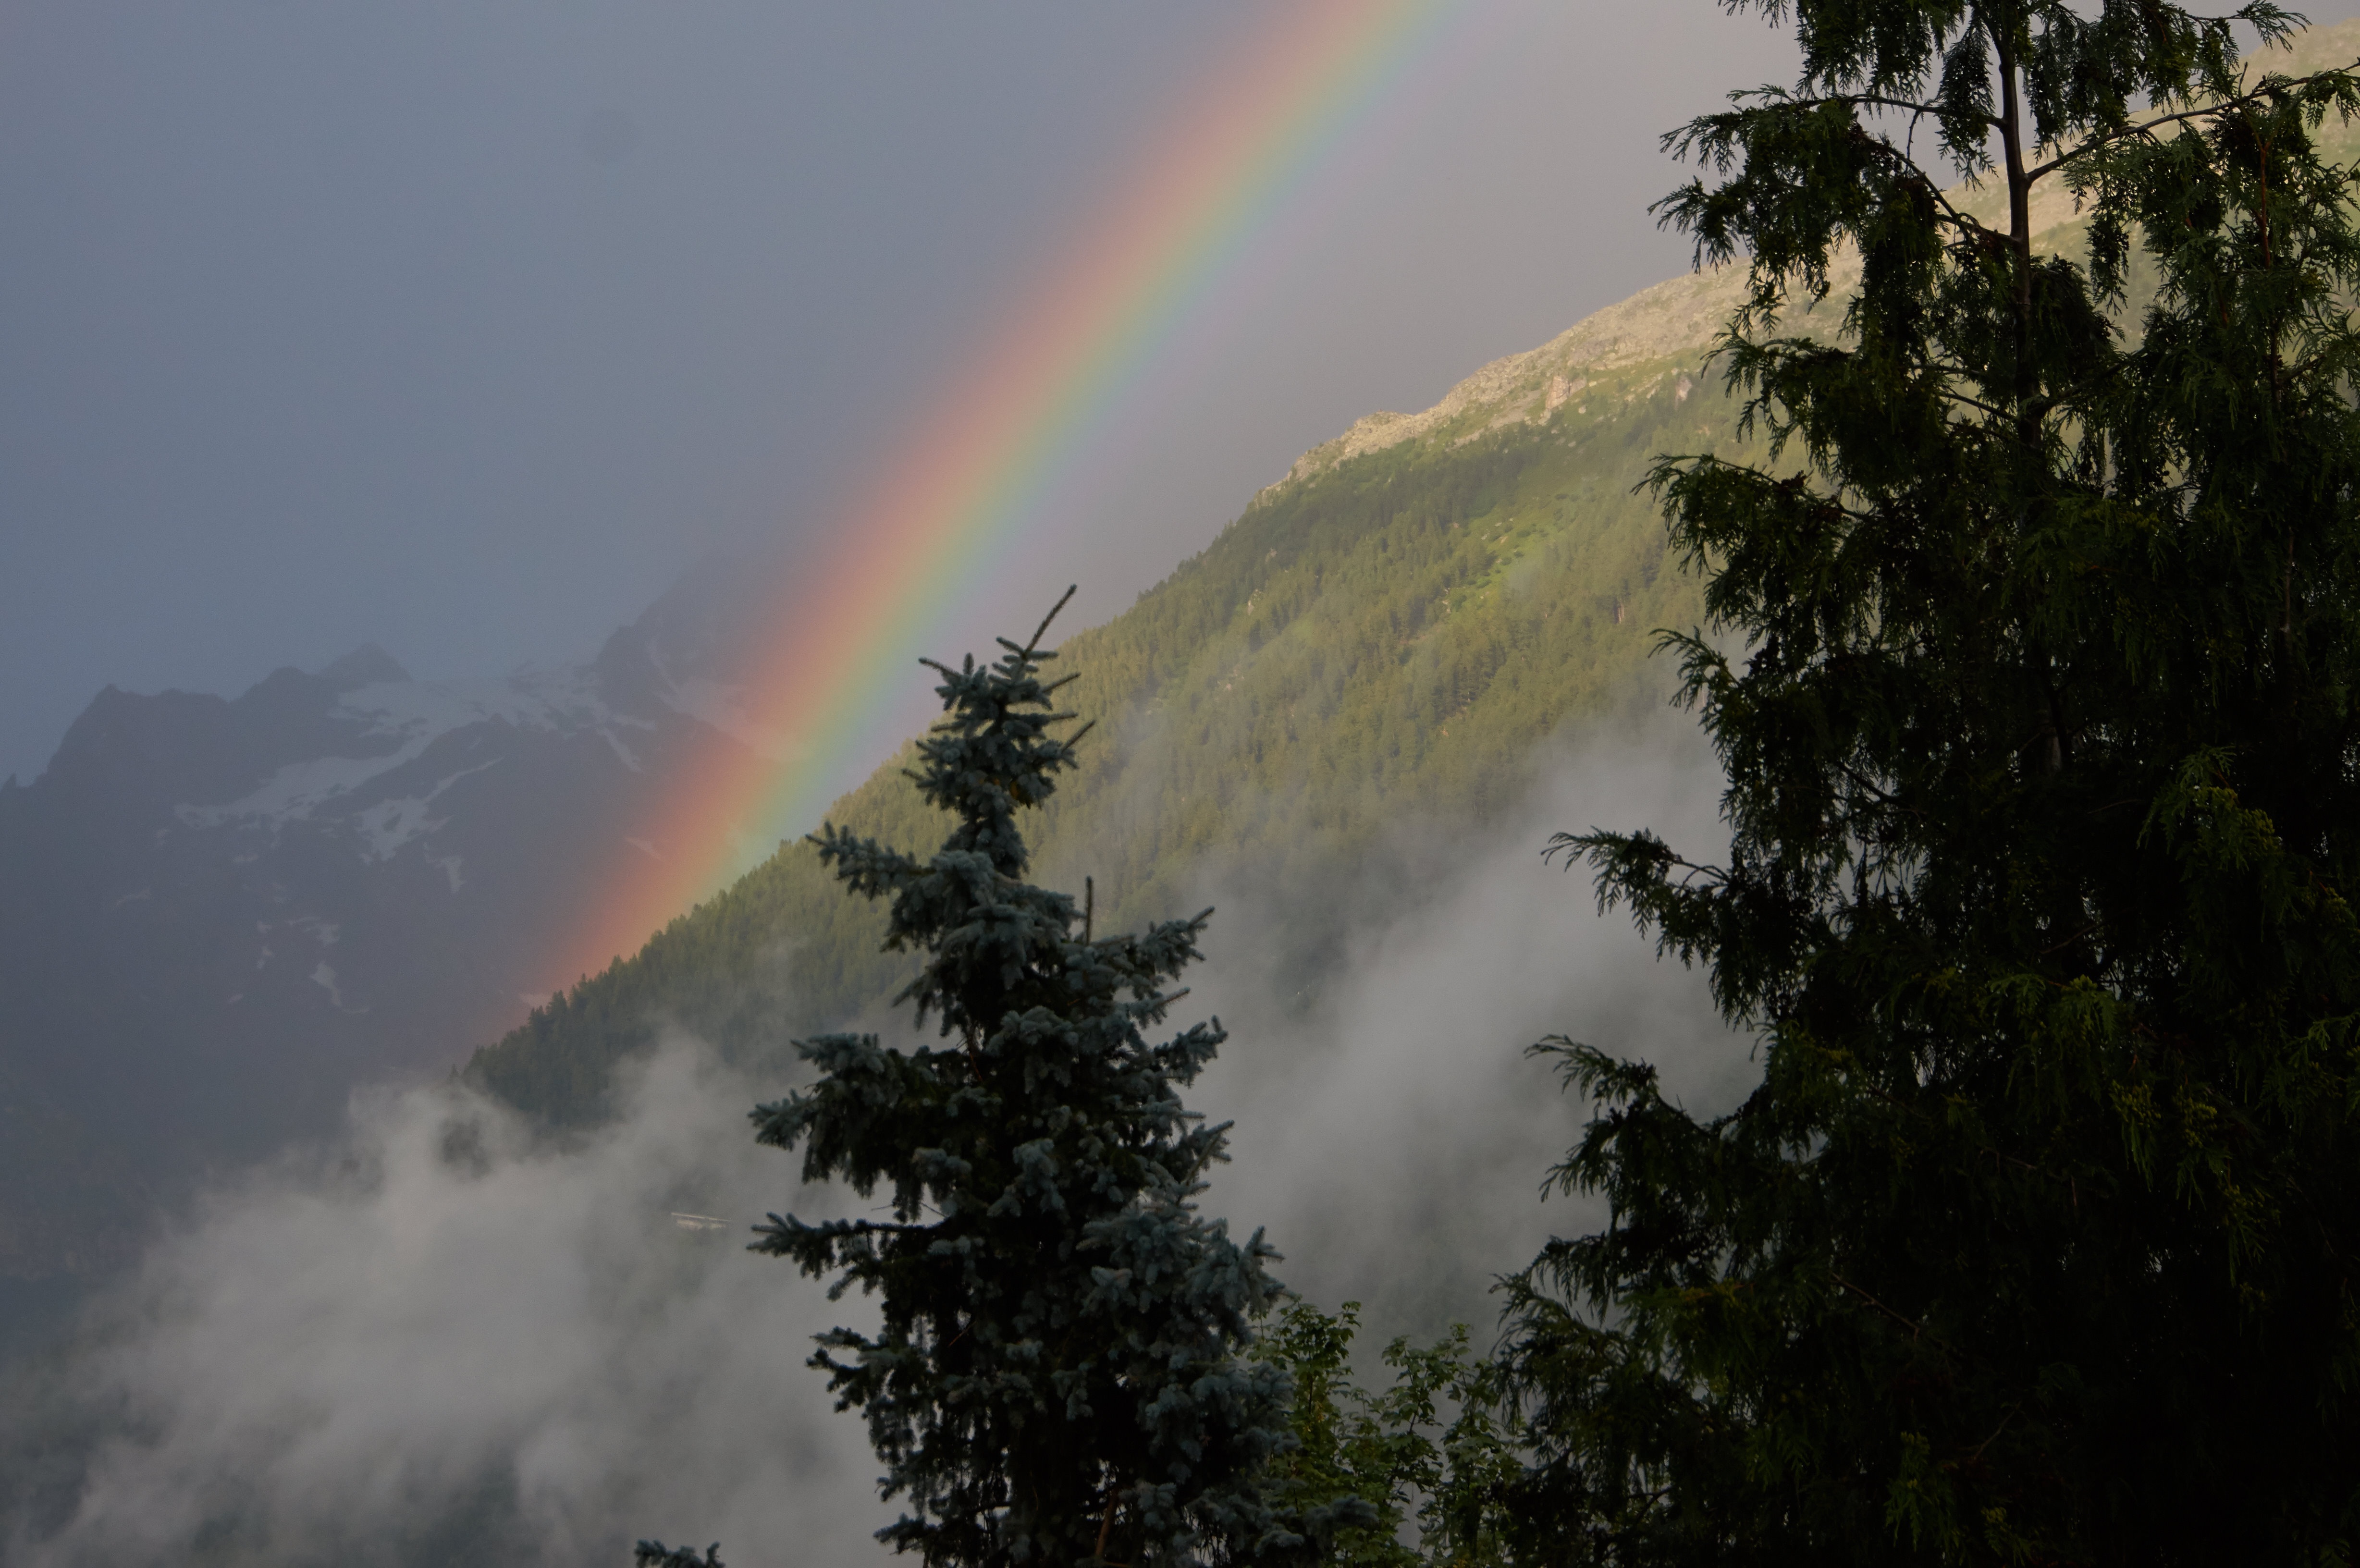
nature, mountain, cloud, sky, sunlight, morning, atmosphere, chamonix, rainbow, meteorological phenomenon, atmospheric phenomenon, atmosphere of earth